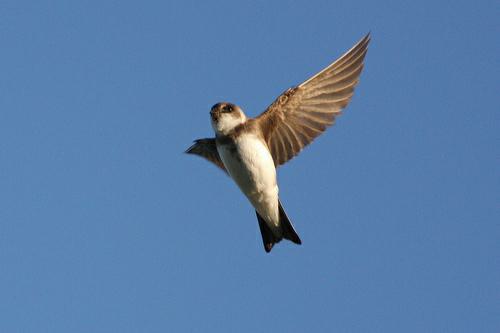
A photo of a bank swallow